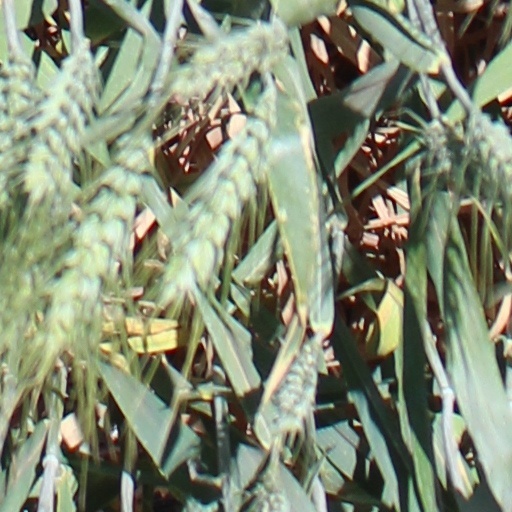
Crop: wheat